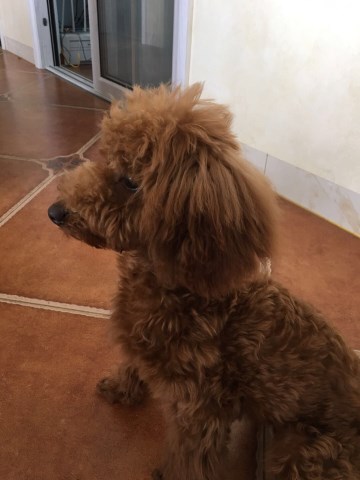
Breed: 7449-n000128-teddy